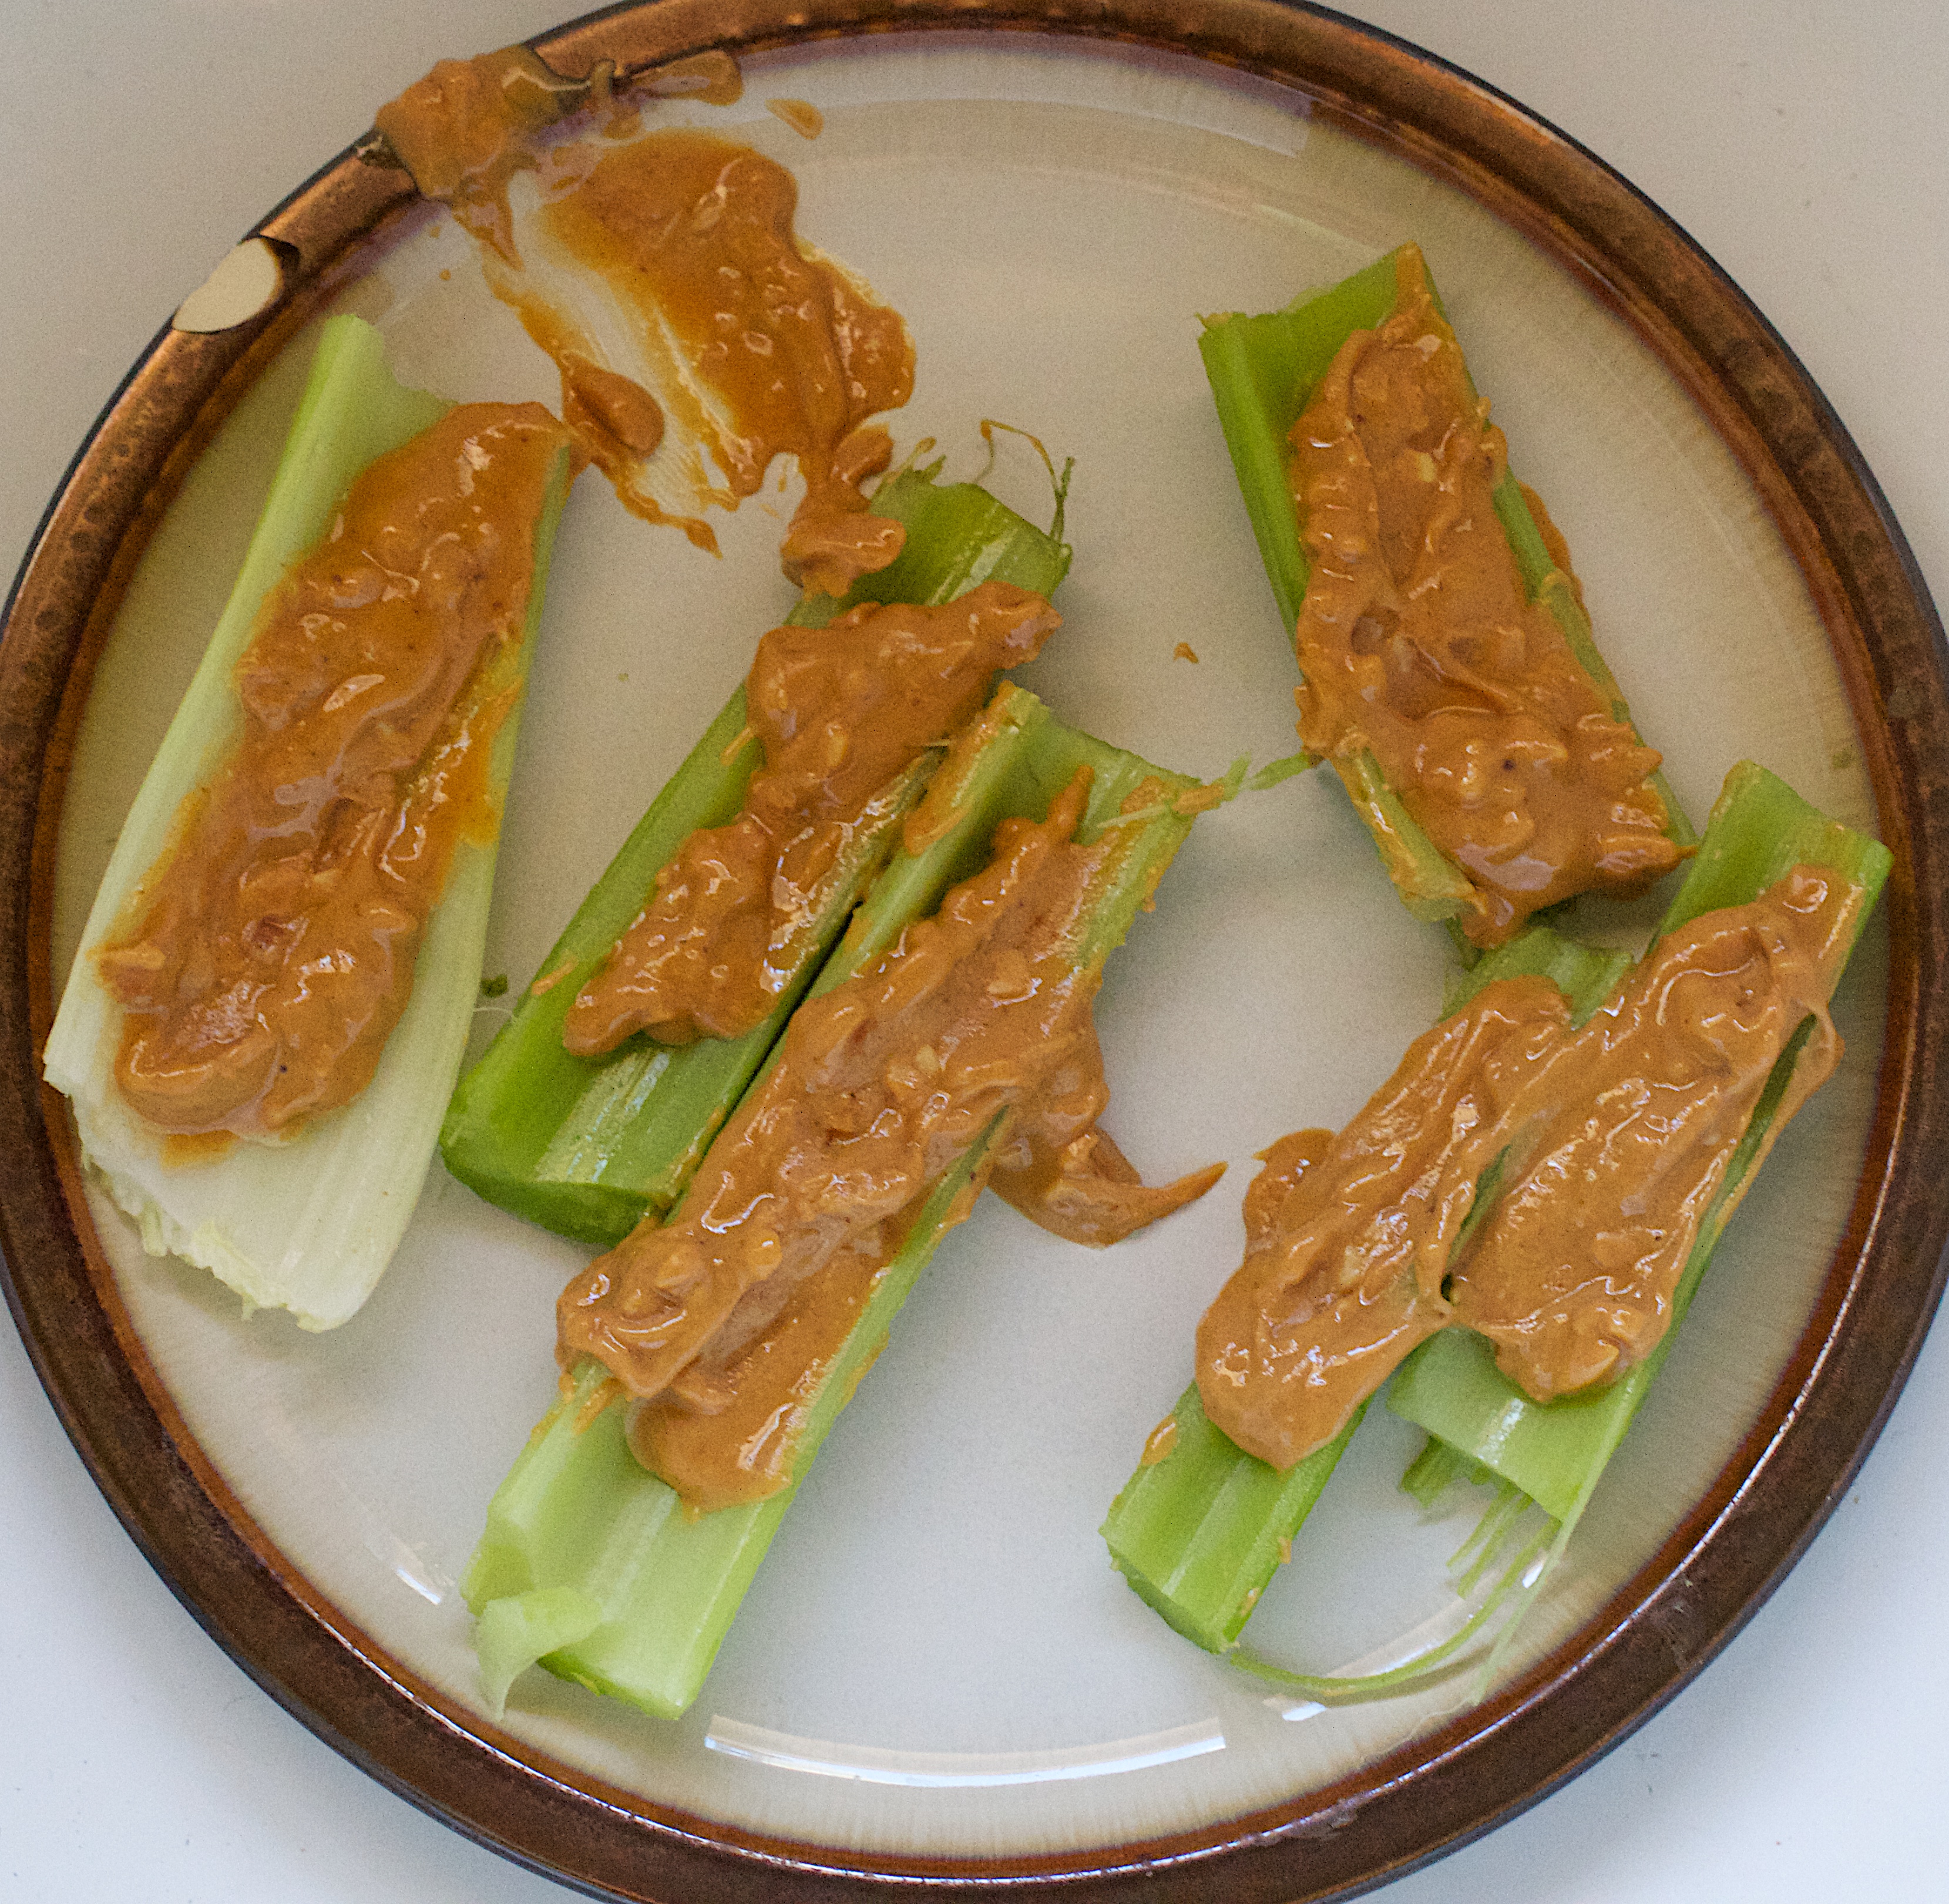
dish, meal, food, produce, vegetable, fish, cuisine, hors d oeuvre, chinese food